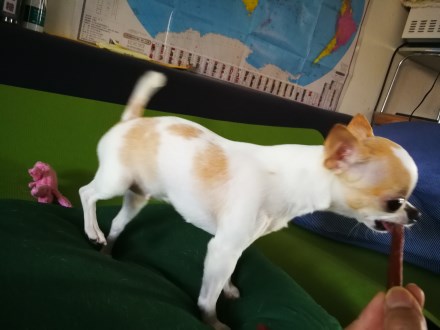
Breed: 420-n000124-Chihuahua